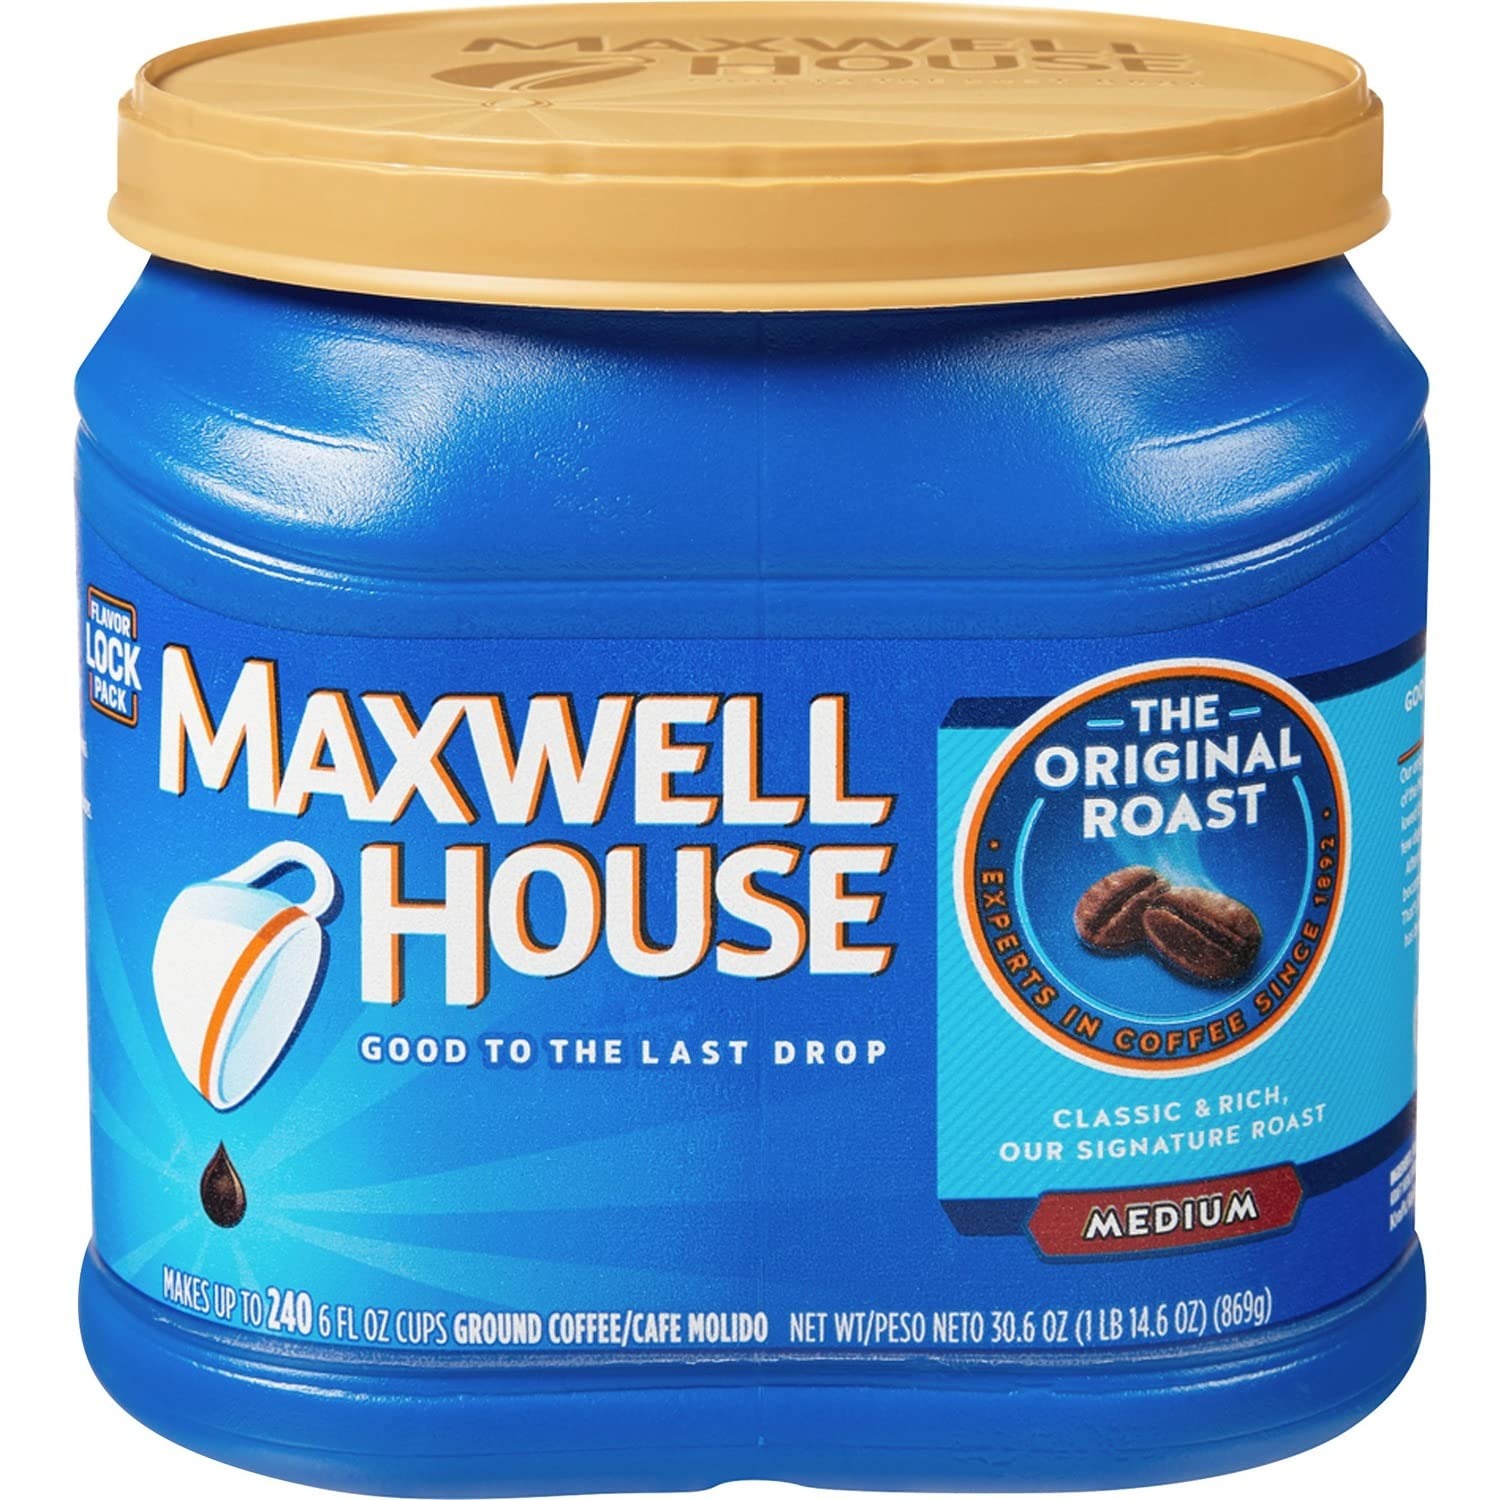
Item Name: Maxwell House 04648 Original Roast Coffee , Canister, 30.6oz., Medium Roast
Bullet Point 1: Sold as 1 EA.
Bullet Point 2: Maxwell House coffee is specially blended medium roast with rich, premium-quality, 100 percent Arabica beans delivering consistent flavor. Large canister with Flavor Lock Pack contains regular, caffeinated, ground coffee ready for your coffee brewer and makes up to 240 cups. Coffee is carefully sealed using the specially designed flavor lock pack to help preserve the deliciously fresh, full flavor so you get an unmistakably rich, full-flavored taste.
Product Description: Original Roast Coffee , Canister, 30.6oz., Medium Roast
Value: 31.0
Unit: Ounce

Price: 13.99